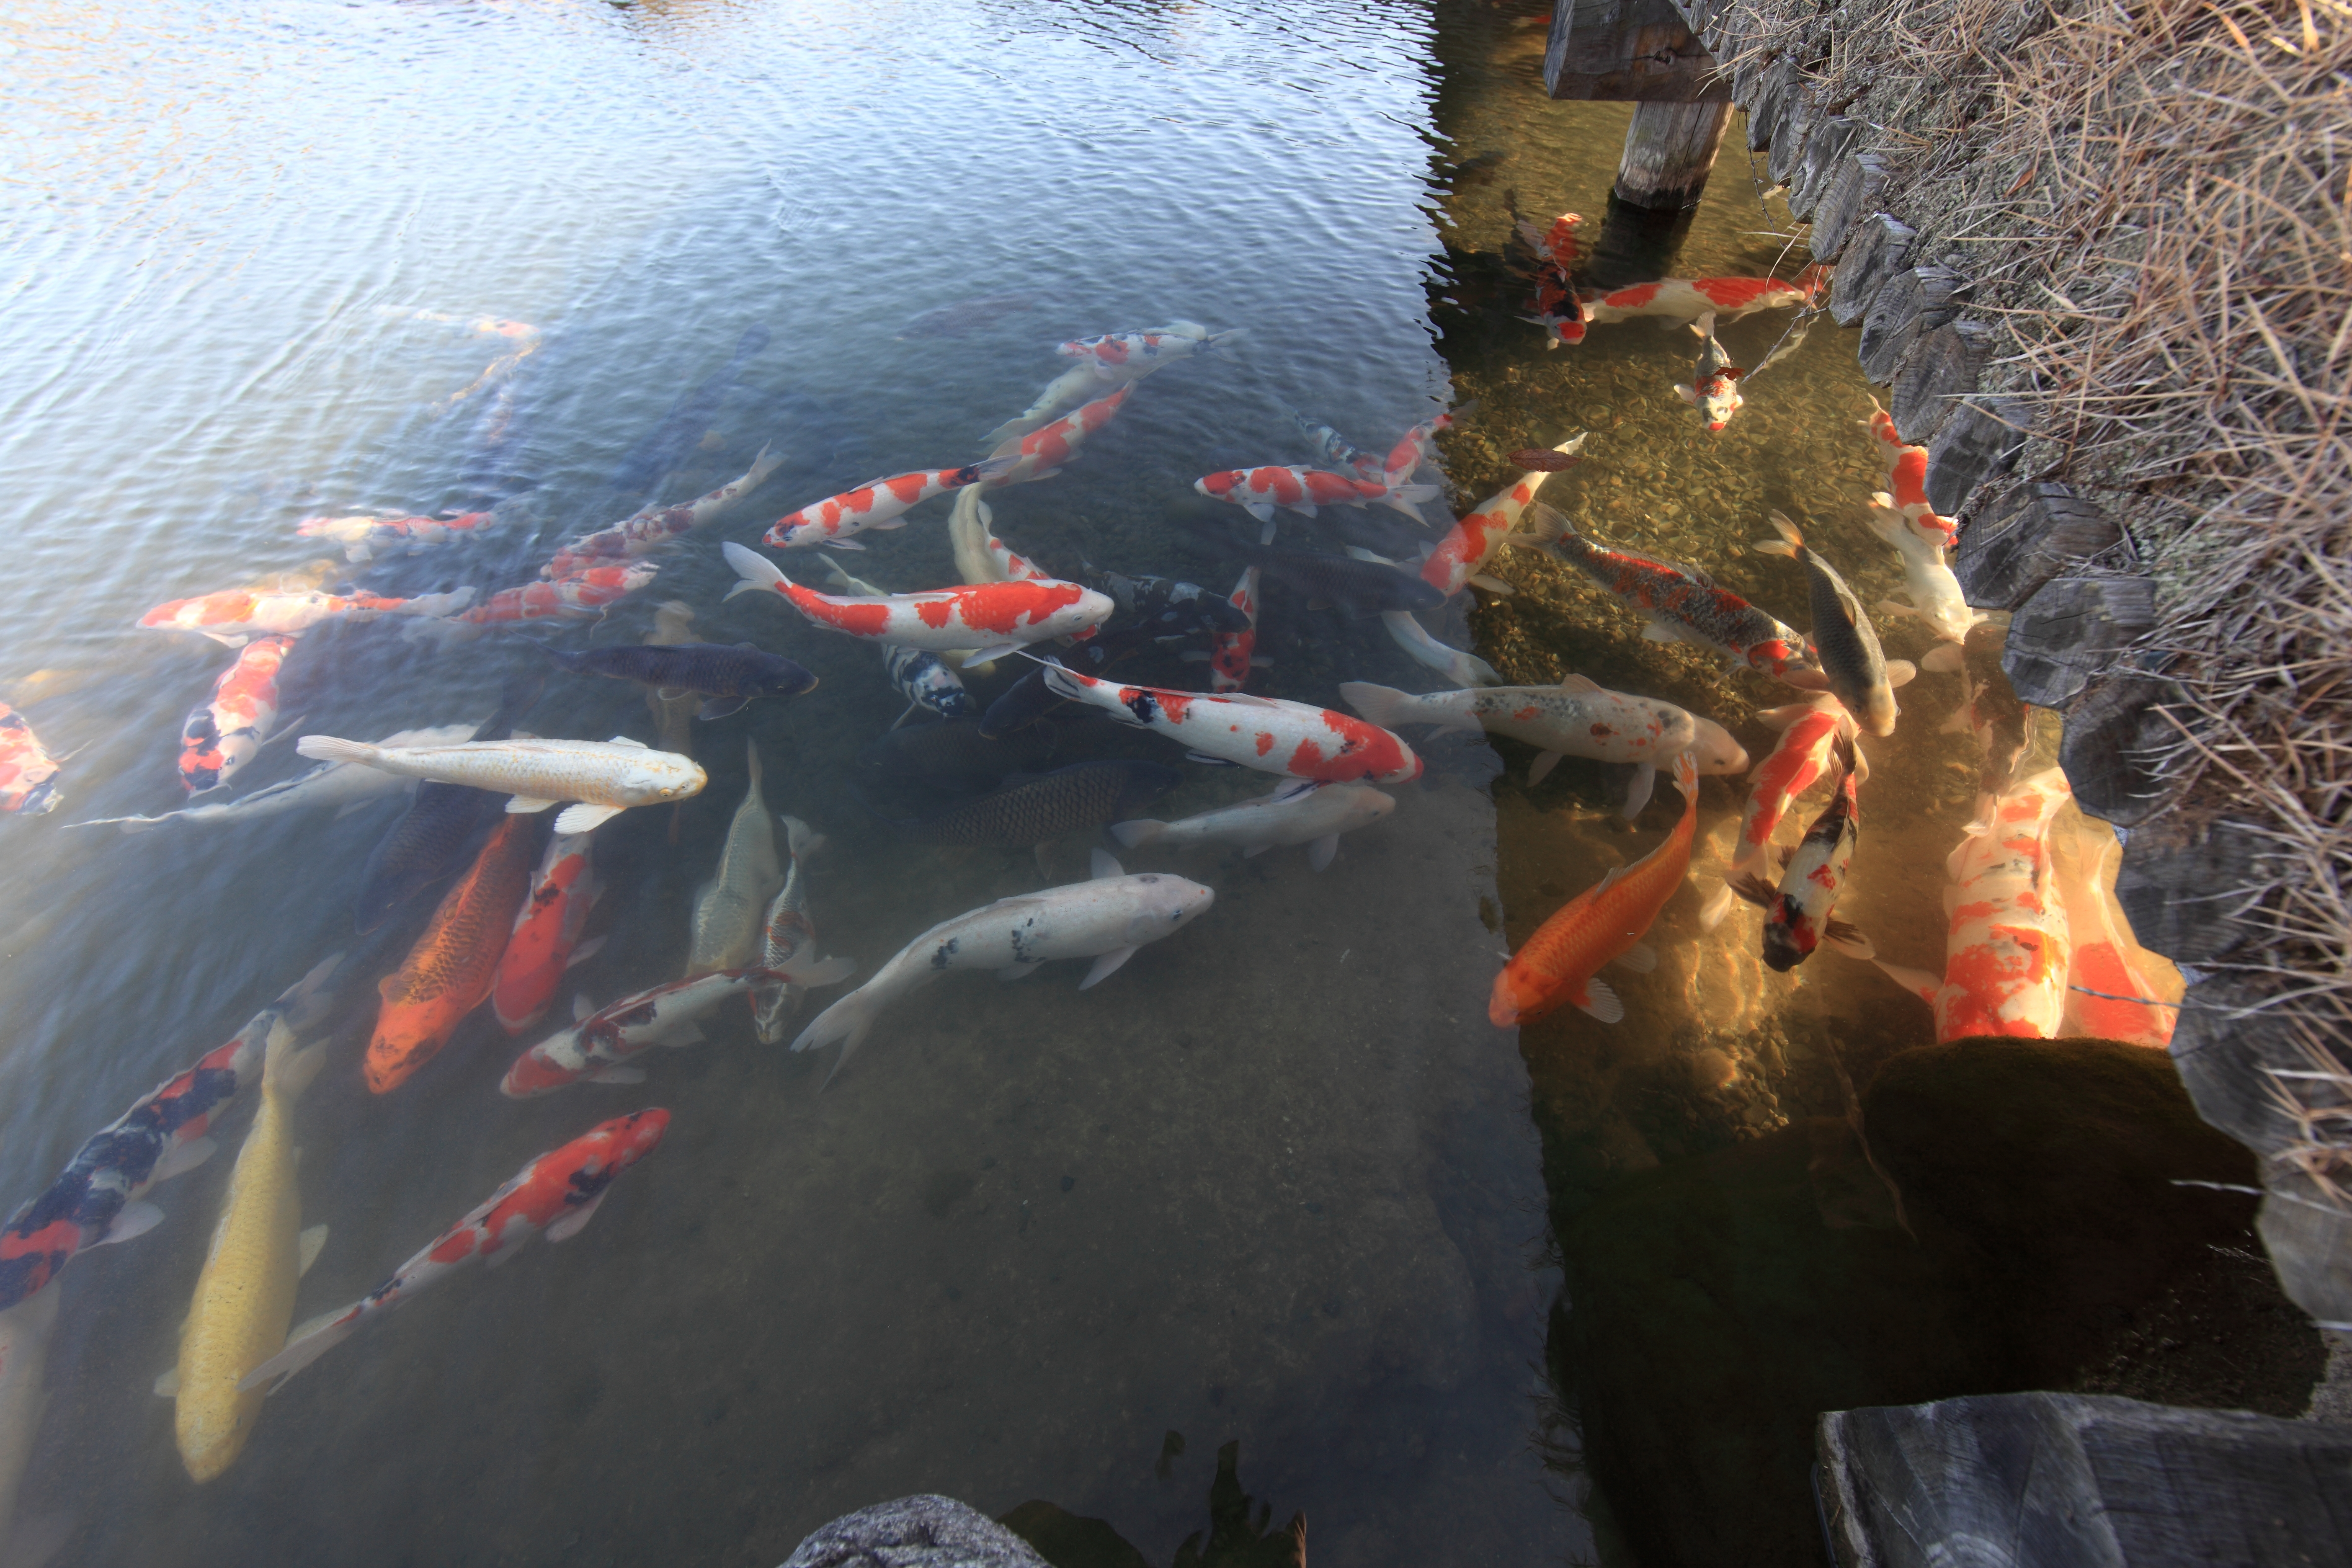
high, fish, 5d, hires, koi, carp, markii, hi, res, resolution, gunma, kanragun, rakusanen, geological phenomenon